Edward Dalton Marchant

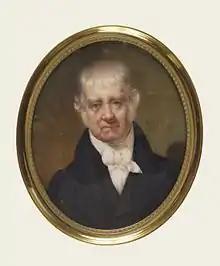
Edward Dalton Marchant, miniature self-portrait, c. 1860. The Walters Art Museum

Edward Dalton Marchant (1806-1887), also known as Edward D. Marchant and E. D. Marchant, was an American artist. He was born in Edgartown, Massachusetts in 1806. Largely self-taught, Marchant began his career as a house painter, establishing a portrait studio in Edgartown by the mid-1820s.